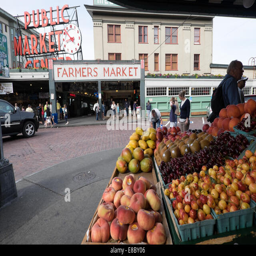
on the waterfront is a popular public market and tourist site .